Cees Stam

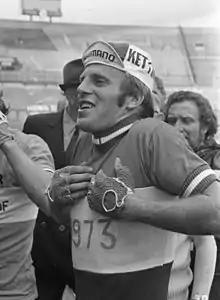
Cees Stam, 1973

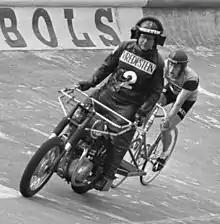
Cees Stam, 1973

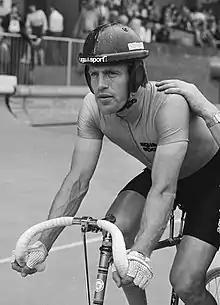
Cees Stam, 1979

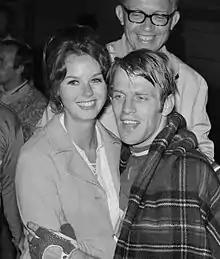
Cees Stam with wife at the 1970 World Championships

Cees Stam (born 2 November 1945 in Koog aan de Zaan) is a former Dutch track cyclist and four-time world champion stayer.